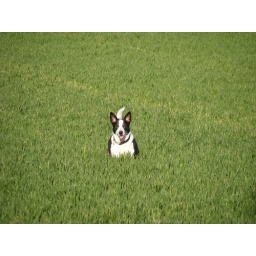
Andrew's dog, Jackie. I love the green sea of the grass and that her tail is up in the air.